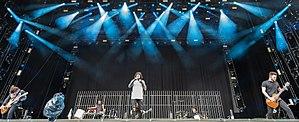
Bring Me the Horizon, parfois abrégé BMTH, est un groupe de metal alternatif britannique, originaire de Sheffield, dans le Yorkshire. Bring Me the Horizon est devenu au fil des années une figure emblématique de la scène post-hardcore et rock en général.